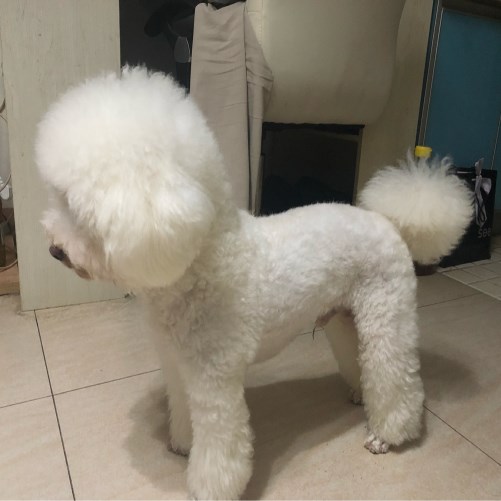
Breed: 3083-n000117-Bichon_Frise